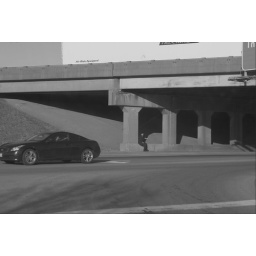
Here is a man in professional dress sitting under a highway bridge. Do not ask how I took this picture.